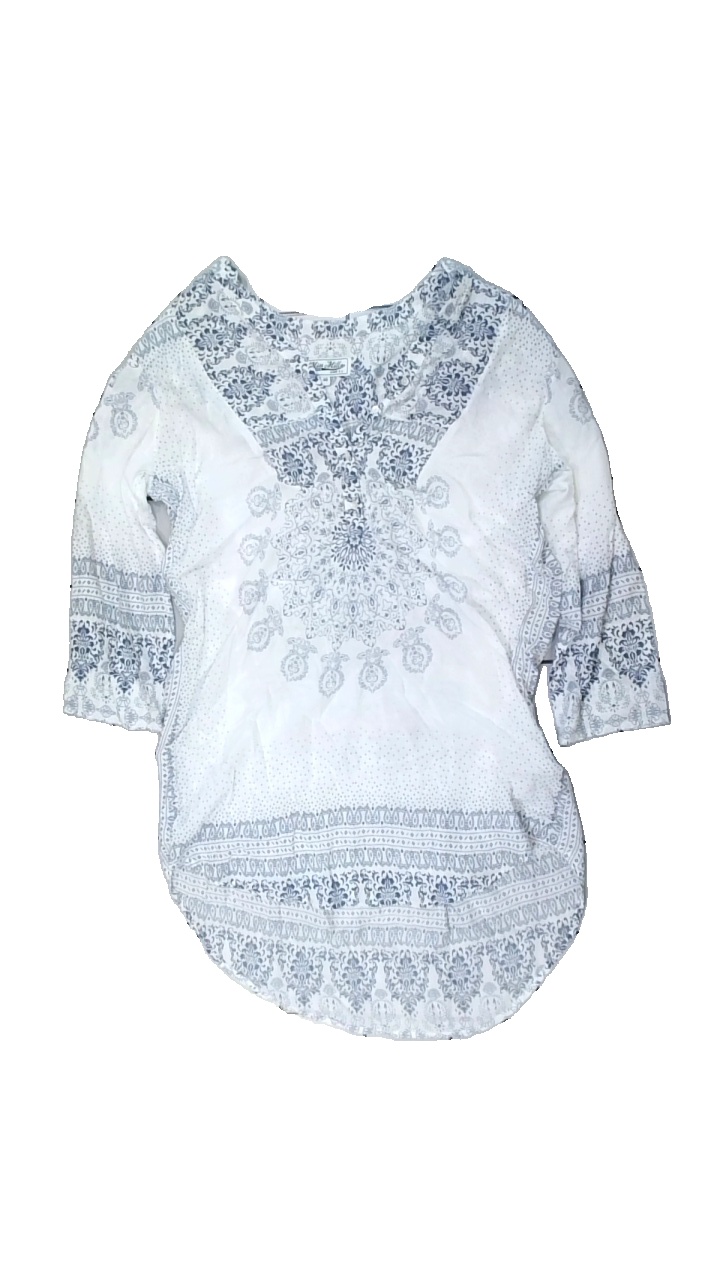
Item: Blouse (Ladies)
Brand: Miss Milla
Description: vit och blå blus med blommor och prickar och andra mönster
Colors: Blue, White
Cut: Regular
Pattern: Geometric print
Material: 100% viscose
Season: All
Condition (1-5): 5
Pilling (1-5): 5
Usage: Reuse
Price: <50